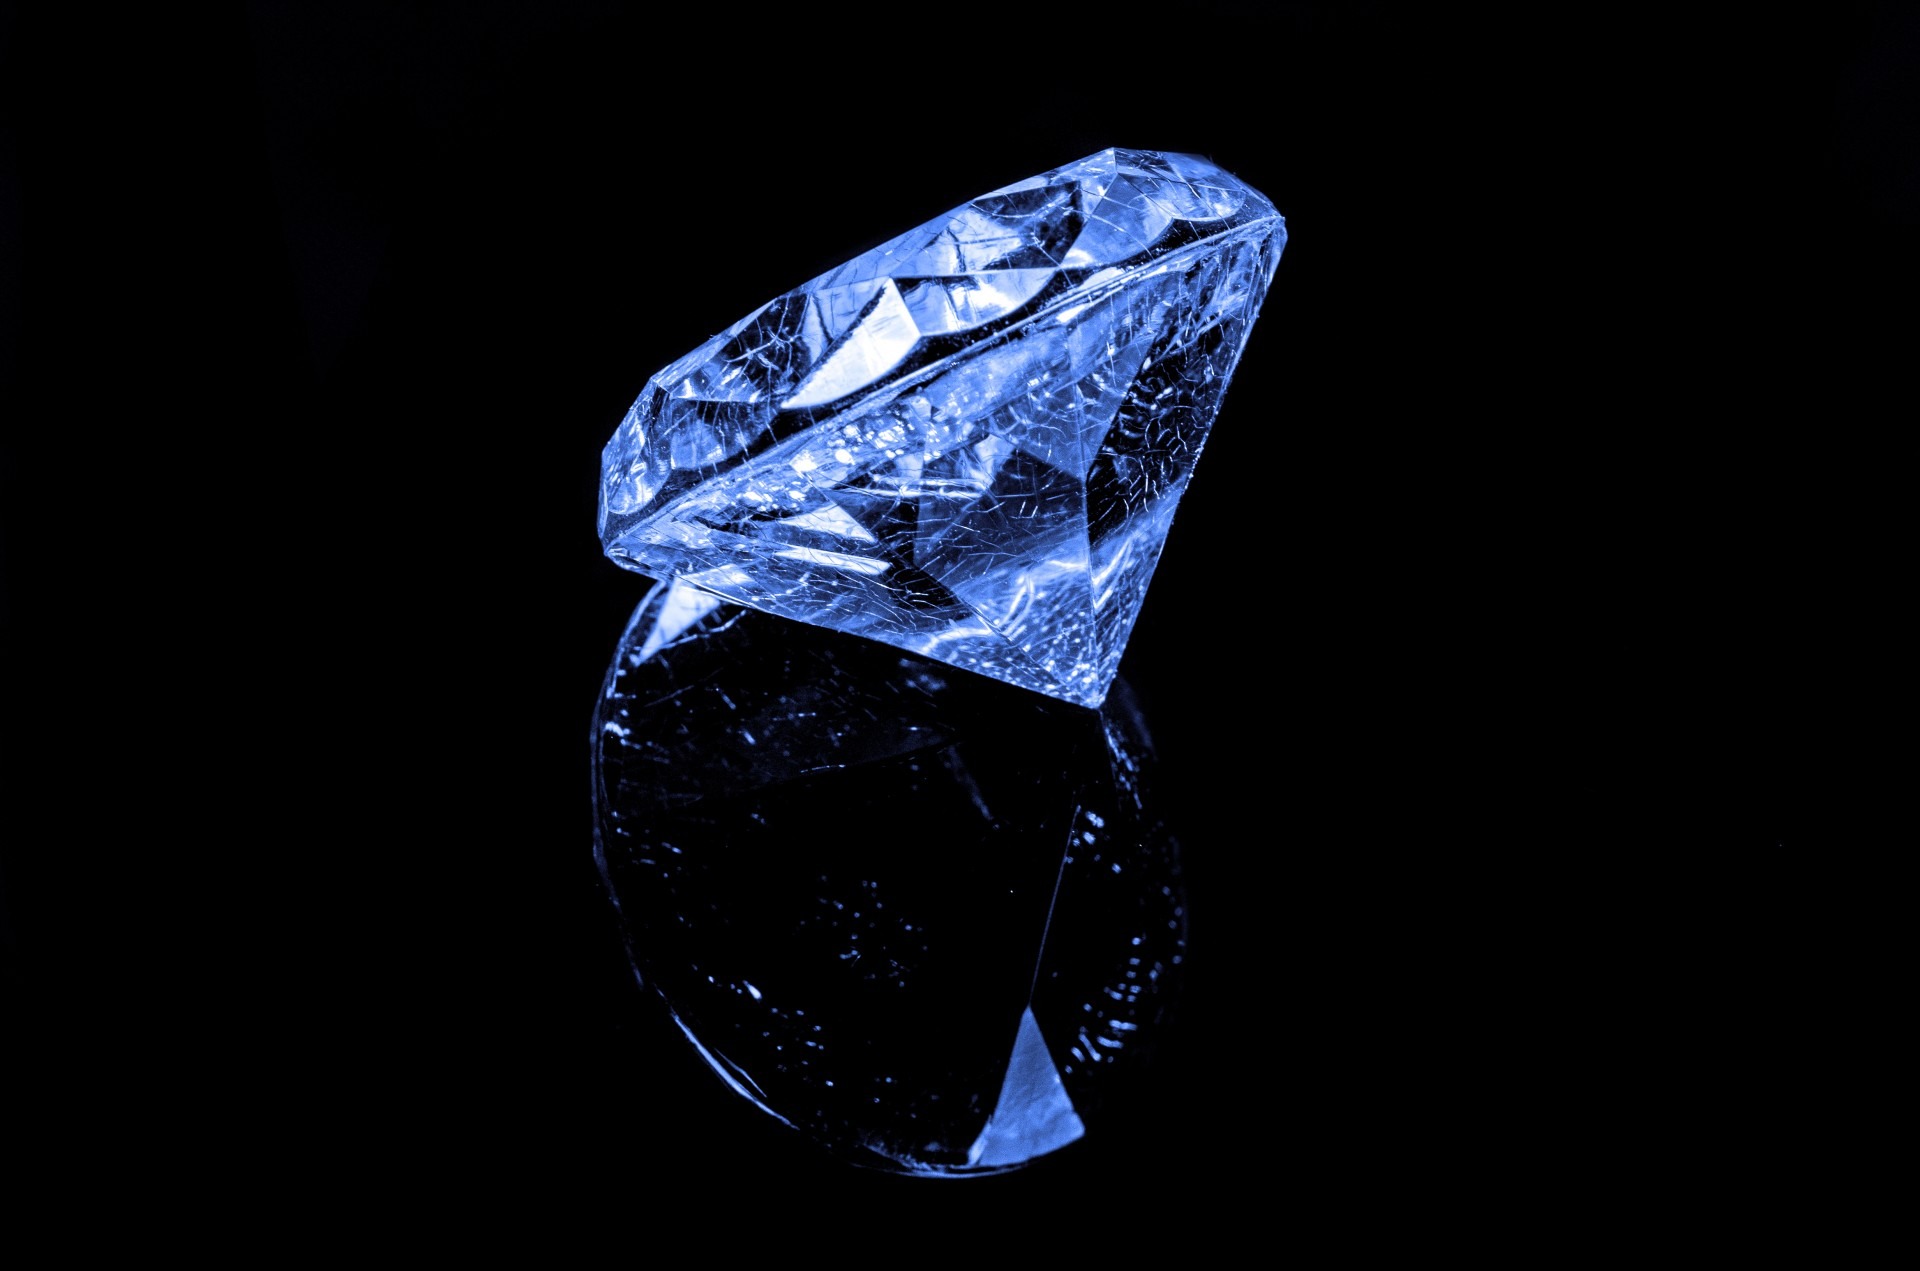
light, glowing, ring, round, glass, isolated, stone, clear, gift, money, blue, object, black, jewelry, sparkle, jewellery, art, background, luxury, bright, gem, rich, crystal, diamond, brilliant, shape, treasure, gemstone, mineral, sapphire, solid, nobody, wealth, facet, precious, fashion accessory